Church Ball

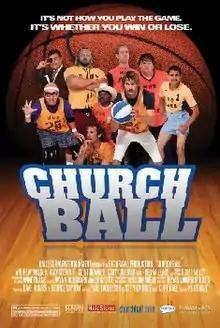

Church Ball is a 2006 sports comedy film written and directed by Kurt Hale. It follows an underdog Latter-day Saint church basketball team and their attempts to make it to the championship in the league's last season. The film stars Andrew Wilson, Fred Willard, Clint Howard, and Gary Coleman.